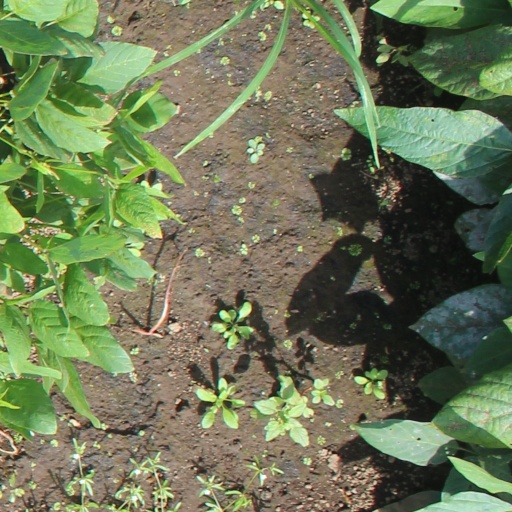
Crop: soybean